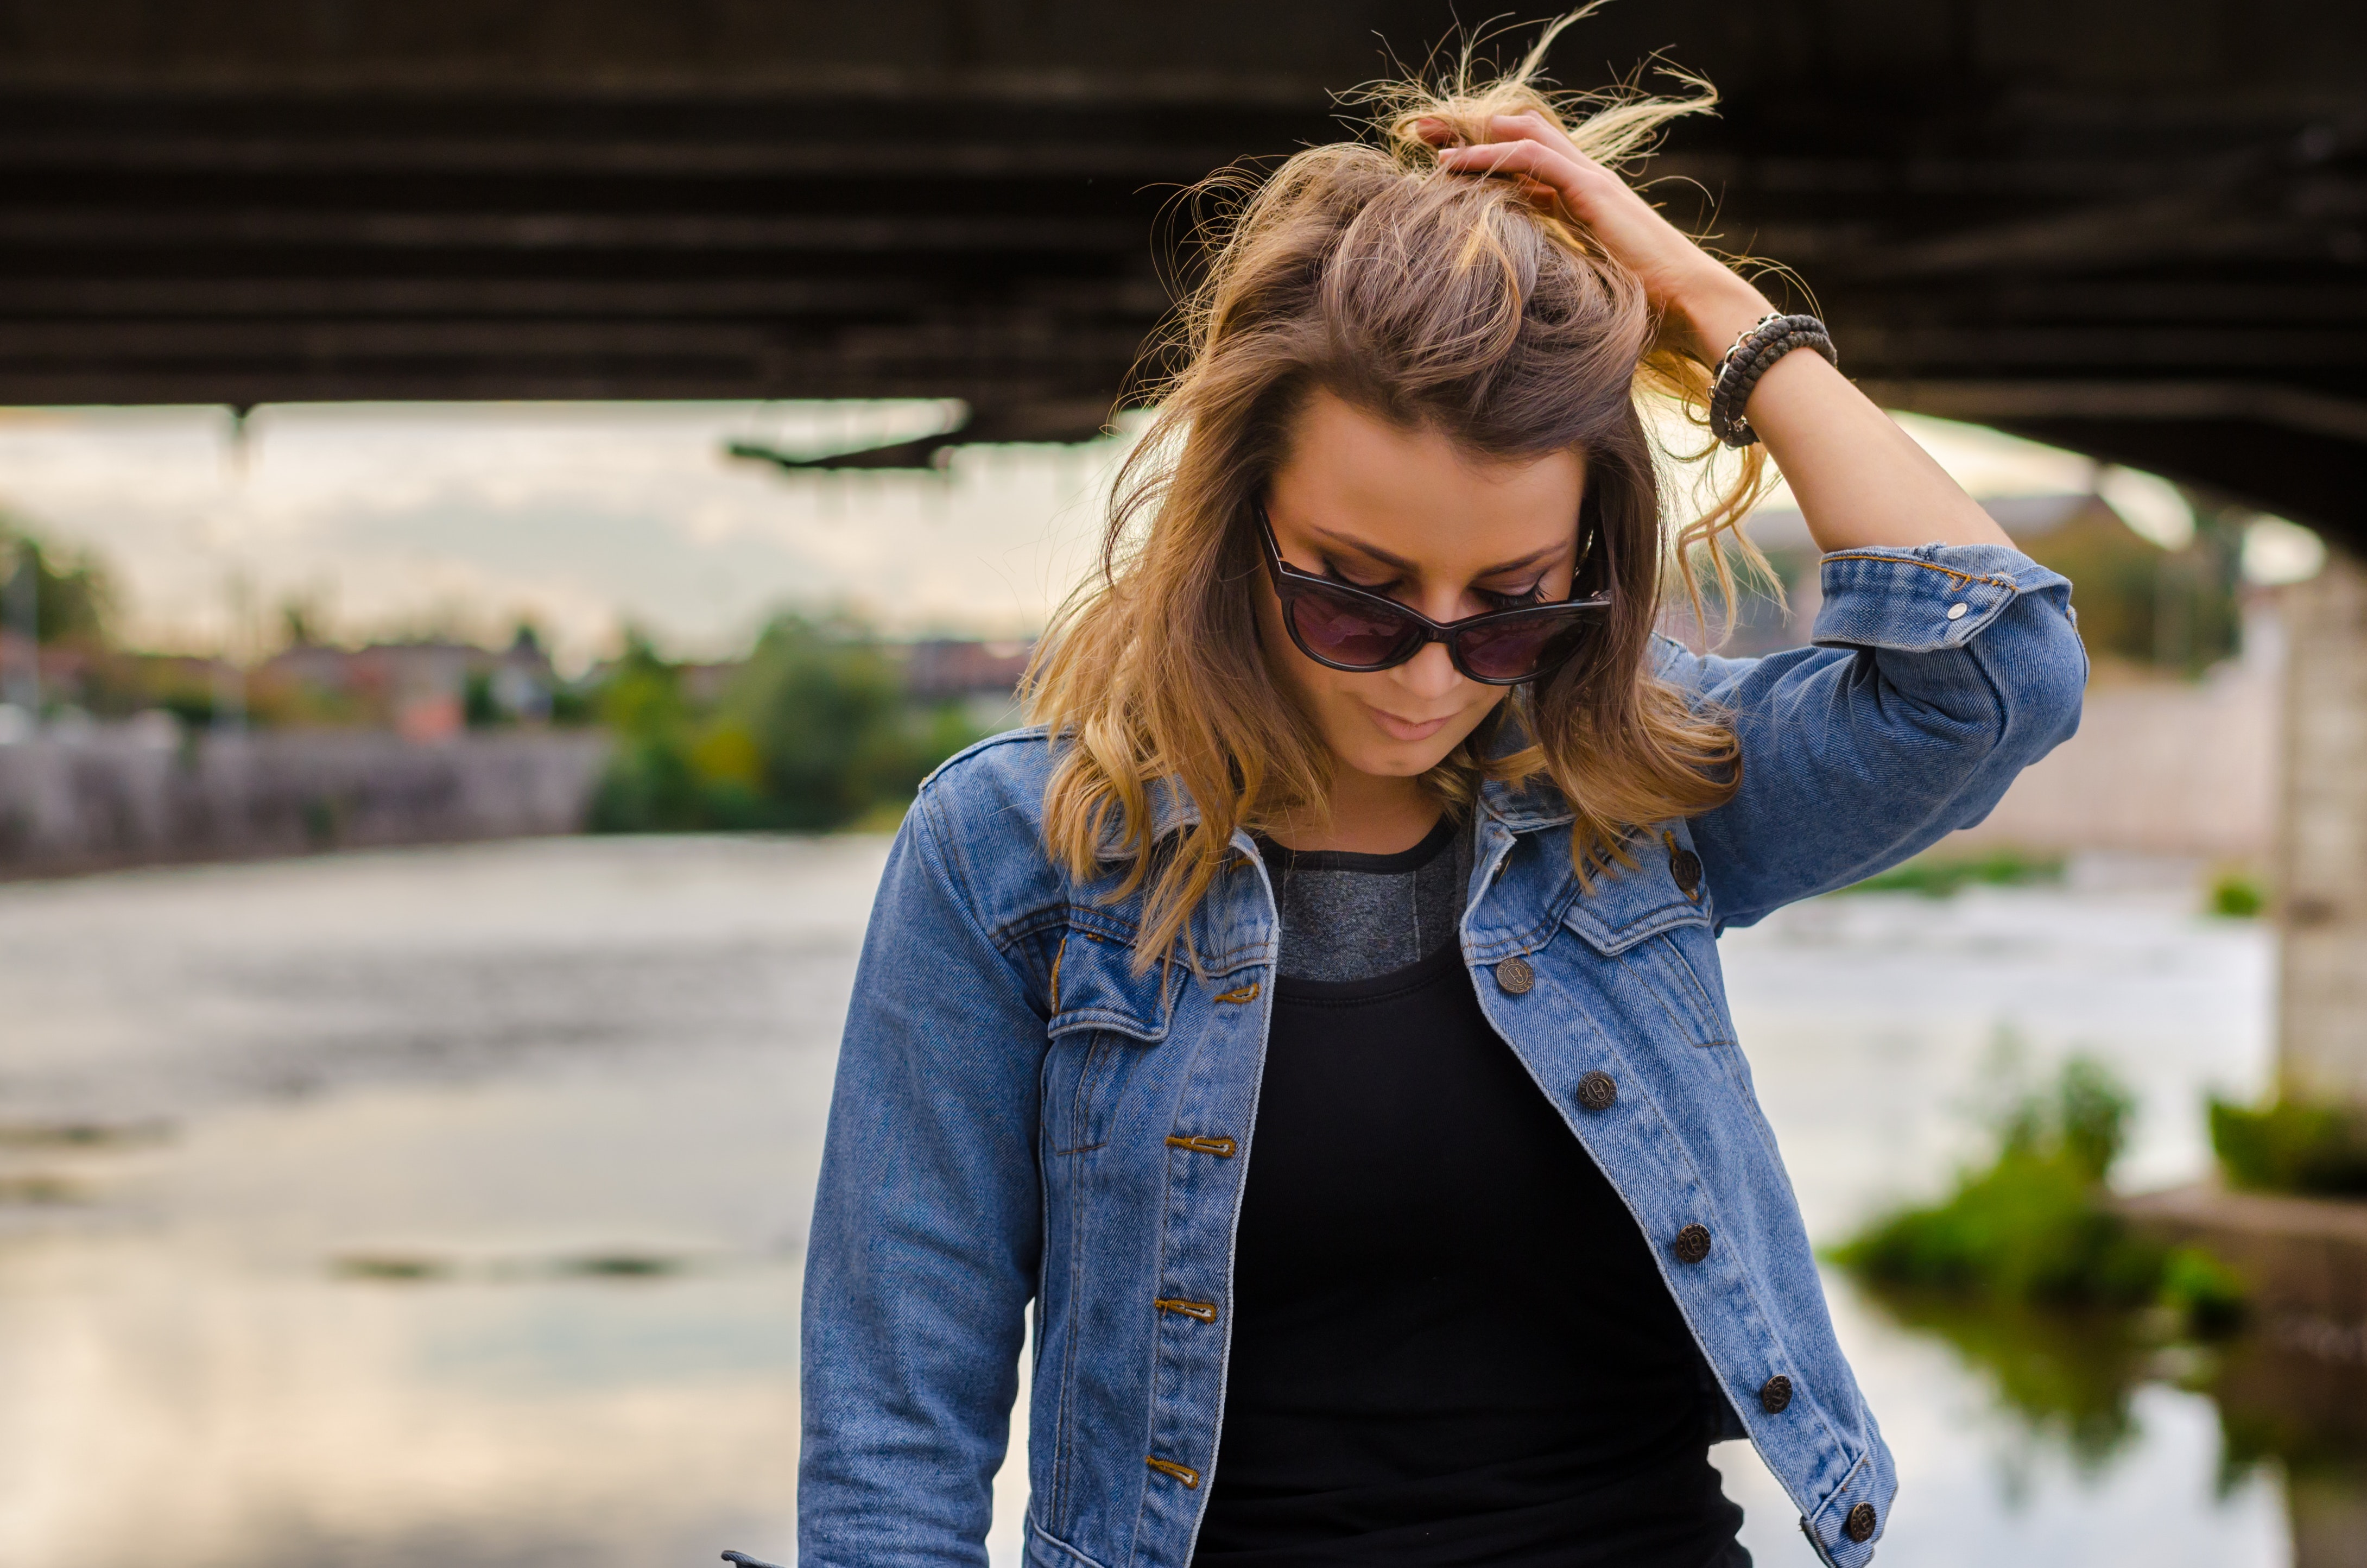
denim, jeans, hair, eyewear, street fashion, clothing, sunglasses, beauty, fashion, glasses, hairstyle, blond, textile, lip, jacket, cool, long hair, outerwear, photography, brown hair, electric blue, trousers, top, vision care, model, shoe, photo shoot, style, black hair, coat